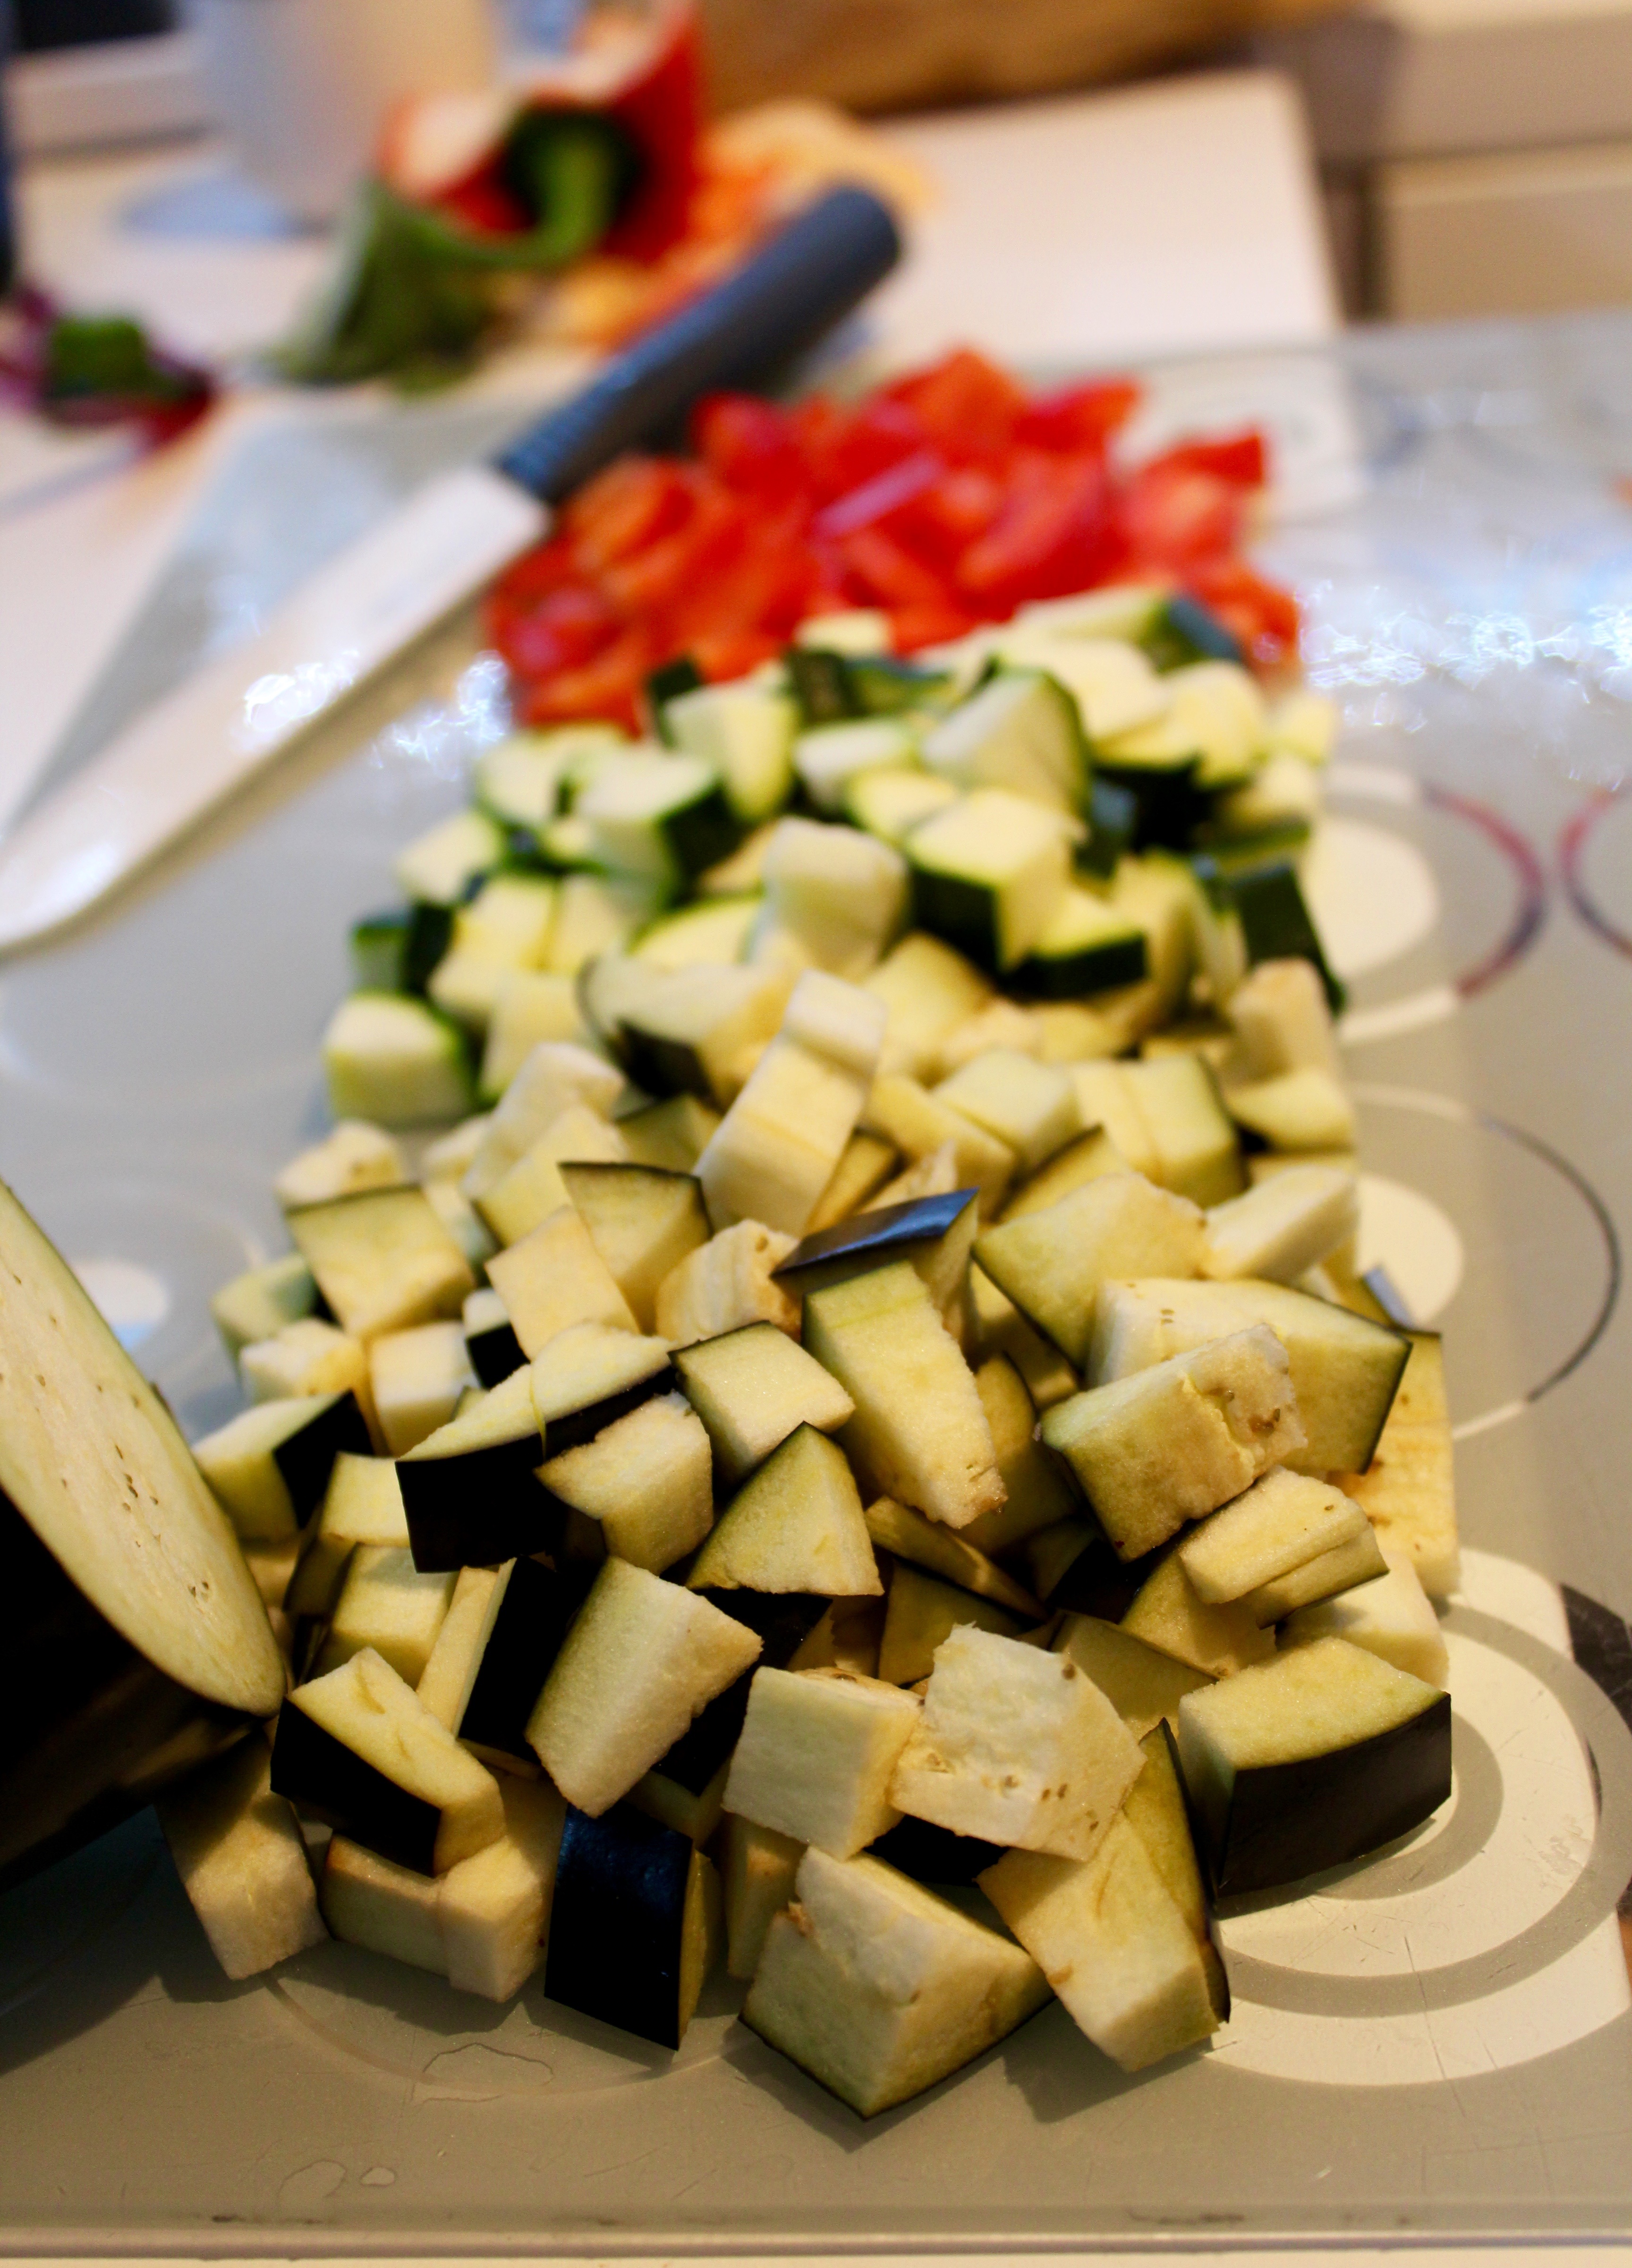
plant, dish, meal, food, produce, vegetable, cuisine, vegetables, raw, vegetarian food, organic, ingredients, flowering plant, fresh vegetables, healthy lifestyle, land plant